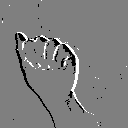
ASL letter: a